Indiana State Fair

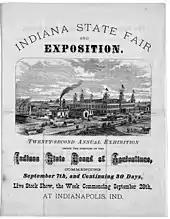
Advertisement for the 1874 state fair

In February 1851, at the urging of Governor Joseph Wright, the Indiana General Assembly passed an act intended "to encourage agriculture" growth in the state, which also included the formation of a State Board of Agriculture. A primary goal of the board was to organize an Indiana State Fair. Indiana was the sixth state to begin holding an annual statewide agricultural fair. On October 20–22, 1852, Indiana's first state fair was held on the grounds of what is now Military Park, west of downtown Indianapolis. In 1860 a new location for the fairgrounds was established on approximately along Alabama Street, north of the city.